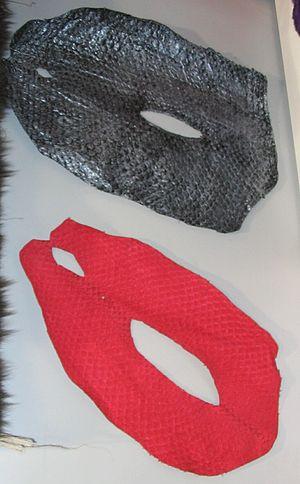
Peaux de poisson tanée et colorée (photographiés à la foire commerciale de la fourrure «MIFUR» de Milan en 2009